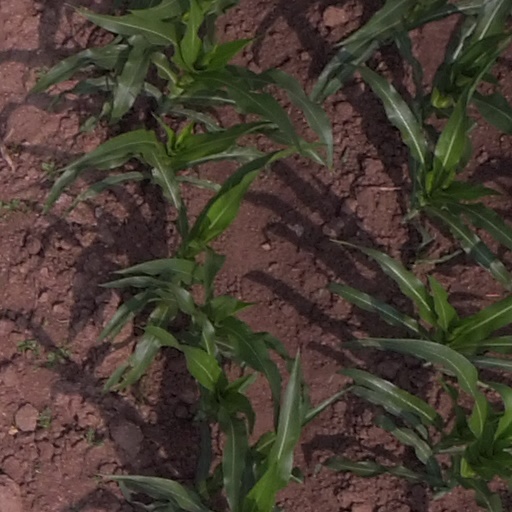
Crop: maize; corn